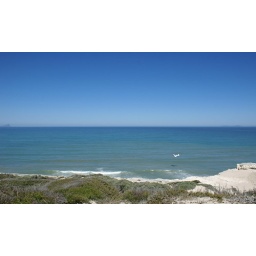
Plane doing some low flying over  Mitchell's Plain beach